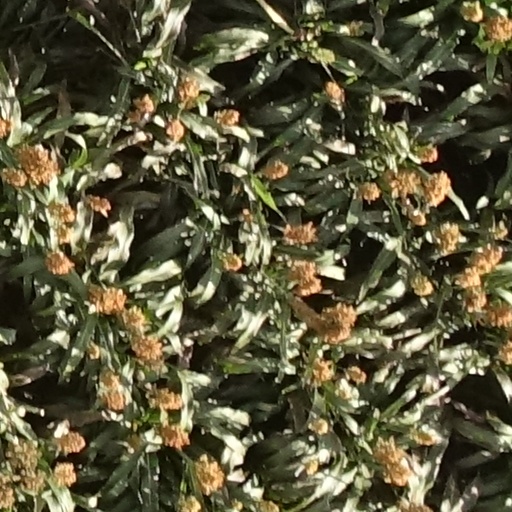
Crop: sorghum